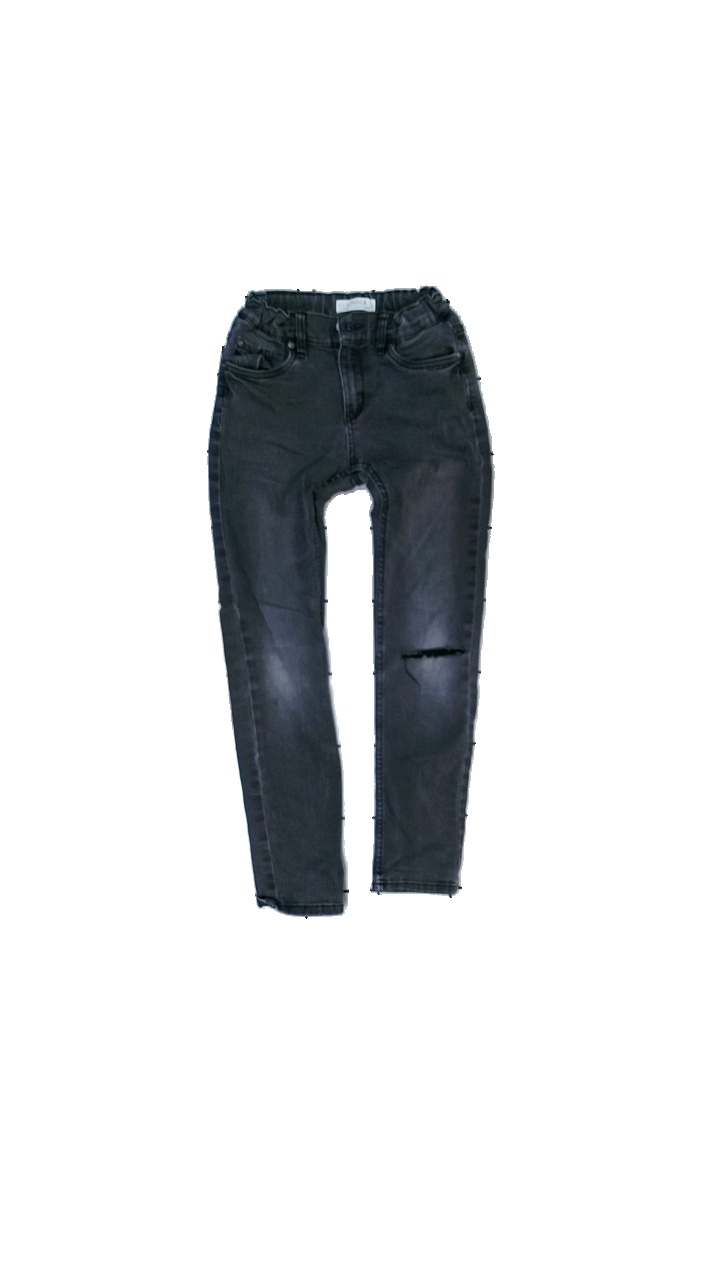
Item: Trousers (Children)
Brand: Lindex
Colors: Grey
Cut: Regular
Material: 66% cotton, 20% polyester, 11% viscose, 3% elastane
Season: All
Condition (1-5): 3
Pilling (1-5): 3
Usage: Reuse
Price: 50-100